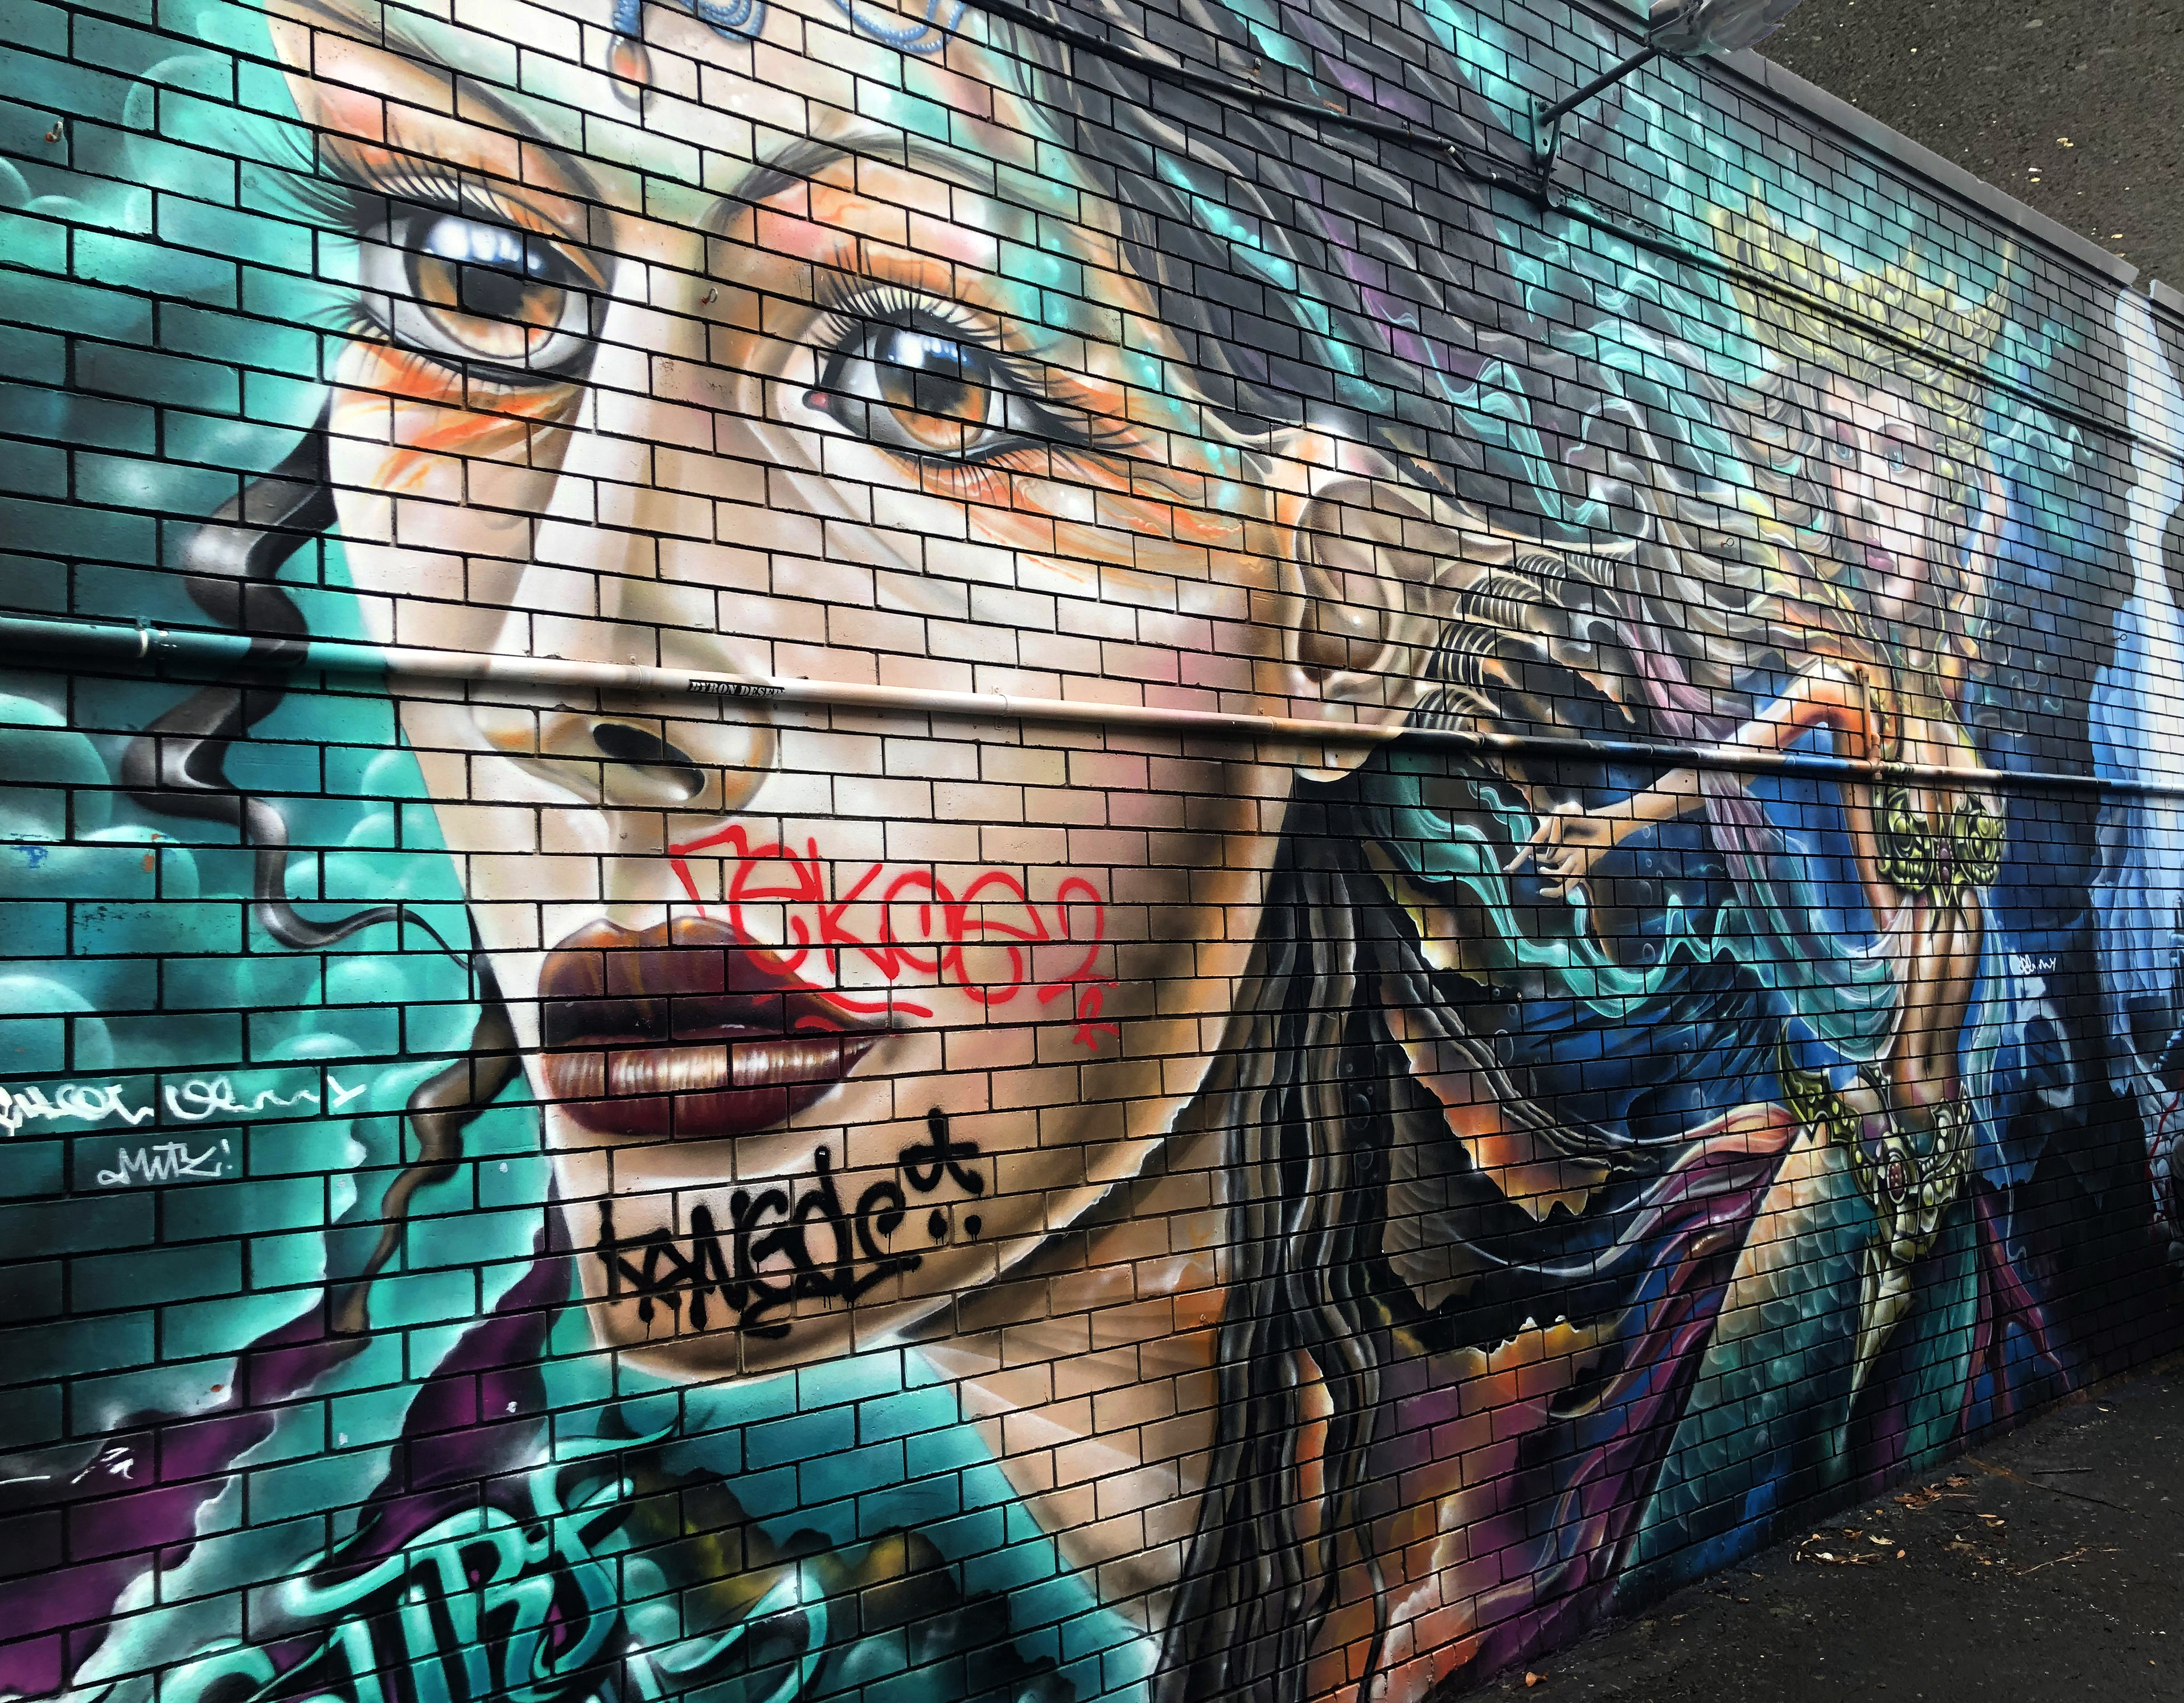
art, graffiti, painting, cool, wall, color, brick, street art, urban art, urban, artistic, grunge, colorful, illustration, design, arts, mural, spray paint, psychedelic art, paint, material, brickwork, road, street, texture, city, youth, symbol, spray, modern, concrete, artwork, creativity, culture, wall art, graffiti art, vandal, urban area, vandalism, face, head, eyes, mouth, girl, woman, hair, byron bay, Tints and shades, font, pattern, electric blue, visual arts, facade, graphics, drawing, artist, fiction, graphic design, fictional character, darkness, glass, modern art, road surface